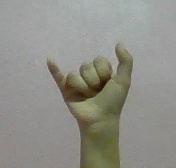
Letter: ya